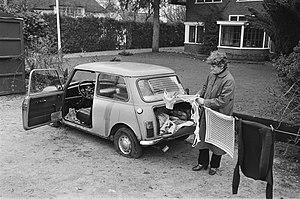
La Mini, initialement Morris Mini Minor et Austin Seven, sorties simultanément, est un modèle d'automobile d'entrée de gamme conçue pour BMC par l'ingénieur anglo-grec Alec Issigonis et fabriquée à Longbridge près de Birmingham. Elle fut vendue sous plusieurs marques Austin, Morris, Rover, Wolseley, Riley, Leyland et sous licence italienne Innocenti, avant de devenir une marque propre en 1969. Le modèle commercialisé sous la marque Innocenti était produit à Lambrate, un quartier de Milan. En 2001, après le rachat de la marque par le groupe allemand BMW, une seconde génération est lancée sous la marque Mini.